The Great Sasuke

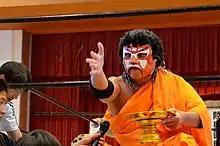
Sasuke as part of Mu no Taiyo in 2018.

At the end of 2013, Sasuke took part in the classic "Great Space War" match, where he performed a striptease with Macho Pump parodying the film "Magic Mike". However, for the first time in the history of GSW, Kei and Shu Sato (now known as the Brahman Brothers) defeated Sasuke after the latter crashed in a dangerous stunt, which prompted him to reflect about the state of things. Sasuke then said he knew the Brahmans were attempting to protect the Earth from alien invaders, and asked them to join forces to fight for the greater good. This led to the creation of , a "shinshūkyō" cult-themed stable, with Sasuke posing as their messianic leader under a new mask modified to resemble the Brahmans. It marked the first time Sasuke had turned heel in many years.